French Gulch, California

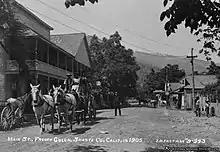
Main Street in French Gulch, 1905

French Gulch is a census-designated place (CDP) in Shasta County, California, United States. Its population is 373 as of the 2020 census, up from 346 from the 2010 census.